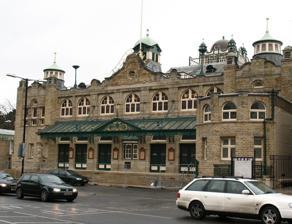
Building: Royal Hall, Harrogate
Country: United Kingdom
Year built: 1903
Theatre in North Yorkshire, England Royal Hall Kursaal 1903–1914 Address Harrogate , North Yorkshire Coordinates 53°59′44″N 1°32′38″W / 53.9955°N 1.5439°W / 53.9955; -1.5439 Designation Grade II* listed Type Kursaal/theatre Construction Opened 1903 Rebuilt 2006-2008 Architect Robert Beale/ Frank Matcham Website royalhall .co .uk The Royal Hall is a Grade II* listed performance hall and theatre , located in Harrogate , North Yorkshire , England. With local benefactors led by engineering inventor Samson Fox , the building opened in 1903 as the Kursaal. It had been constructed on the site of the former Cheltenham Pump Room, as visitors to the town seeking the famed spa water, had declined in the latter half of the 19th century. The Kursaal was designed by Robert Beale and Frank Matcham , one of the most prolific theatre architects of his time, it was loosely based on the design of the Ostend Kursall in Belgium . Kursaal is a German language word which translates literally as “Cure Hall,” but was used for grand receptions and special occasions. A popular form of building in late 19th-century European spa destinations, the concept never caught on in the United Kingdom . Hence as World War I began, the theatre was renamed the more patriotic "Royal Hall". In the 1950s, like many theatres converted into a cinema but looking for alternative uses, the venue helped in the formation and growth of Harrogate as a conference and exhibition centre. The Royal Hall is an important national heritage building, with Harrogate acknowledged as a top UK event destination and home to Harrogate International Centre . By 1997 the Royal Hall needed renovation, and in 2001, English Heritage put the building on the national “buildings at risk” register. The Harrogate Borough Council formed the Royal Hall Restoration Trust to raise the £10.7 million needed for the restoration. Supported by Edward Fox , a great-grandson of Samson Fox , donations were received from the Council, Harrogate International Centre, and the Heritage Lottery Fund , with the trust itself raising £2.7 million from local benefactors. This allowed for an authentic interior redecoration and the restoration of the dress circle. The patron of the Royal Hall Restoration Trust, Prince Charles , led the Hall’s official re-opening on 22 January 2008. Harrogate's Royal Hall has been the central venue within the Harrogate International Festivals portfolio, since the Festival was established in 1966, and in 2014 played host to J.K. Rowling 's only UK appearance under the pseudonym Robert Galbraith. In 2014, The International Gilbert and Sullivan Festival , an annual three-week theatre festival from the end of July through most of August, moved to Harrogate . In 2013, the Festival had sold more than 25,000 tickets by June. The Festival was held in Buxton from 1994 to 2013. It is an adjudicated competition among a dozen amateur Gilbert & Sullivan troupes, with professional performances given on the weekends, given in the Hall.  There are also dozens of fringe events scheduled for the Harrogate Theatre and other venues. See also Grade II* listed buildings in North Yorkshire (district) Listed buildings in Harrogate (Low Harrogate Ward) References